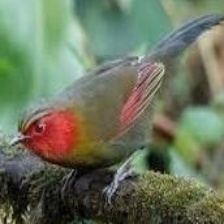
Species: SCARLET FACED LIOCICHLA
Scientific name: LIOCICHLA RIPPONI